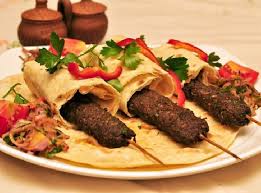
Yemek: kebap